STS-117

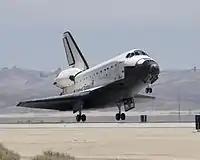
Atlantis lands on Runway 22 at Edwards AFB at the end of STS-117.

The astronauts on "Atlantis" woke up to begin flight day 12 with the hatch to the space station closed.